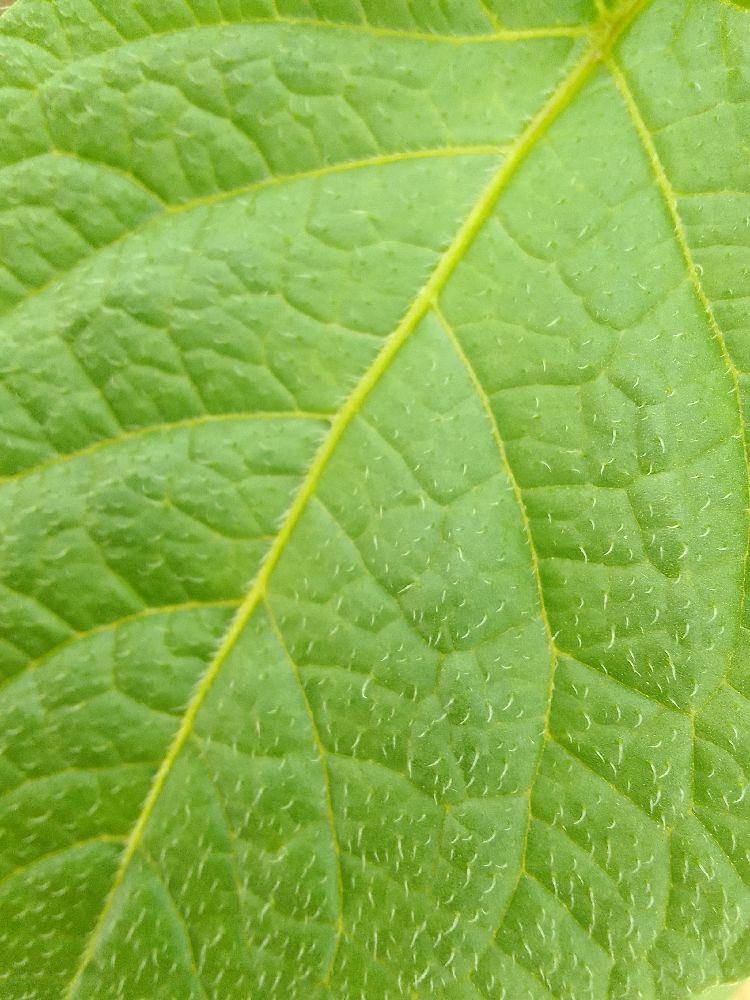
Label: Healthy